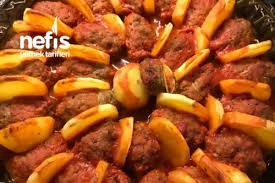
Yemek: izmir_kofte